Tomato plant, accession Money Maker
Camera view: vertical (180 deg); turntable rotation: 210 degrees
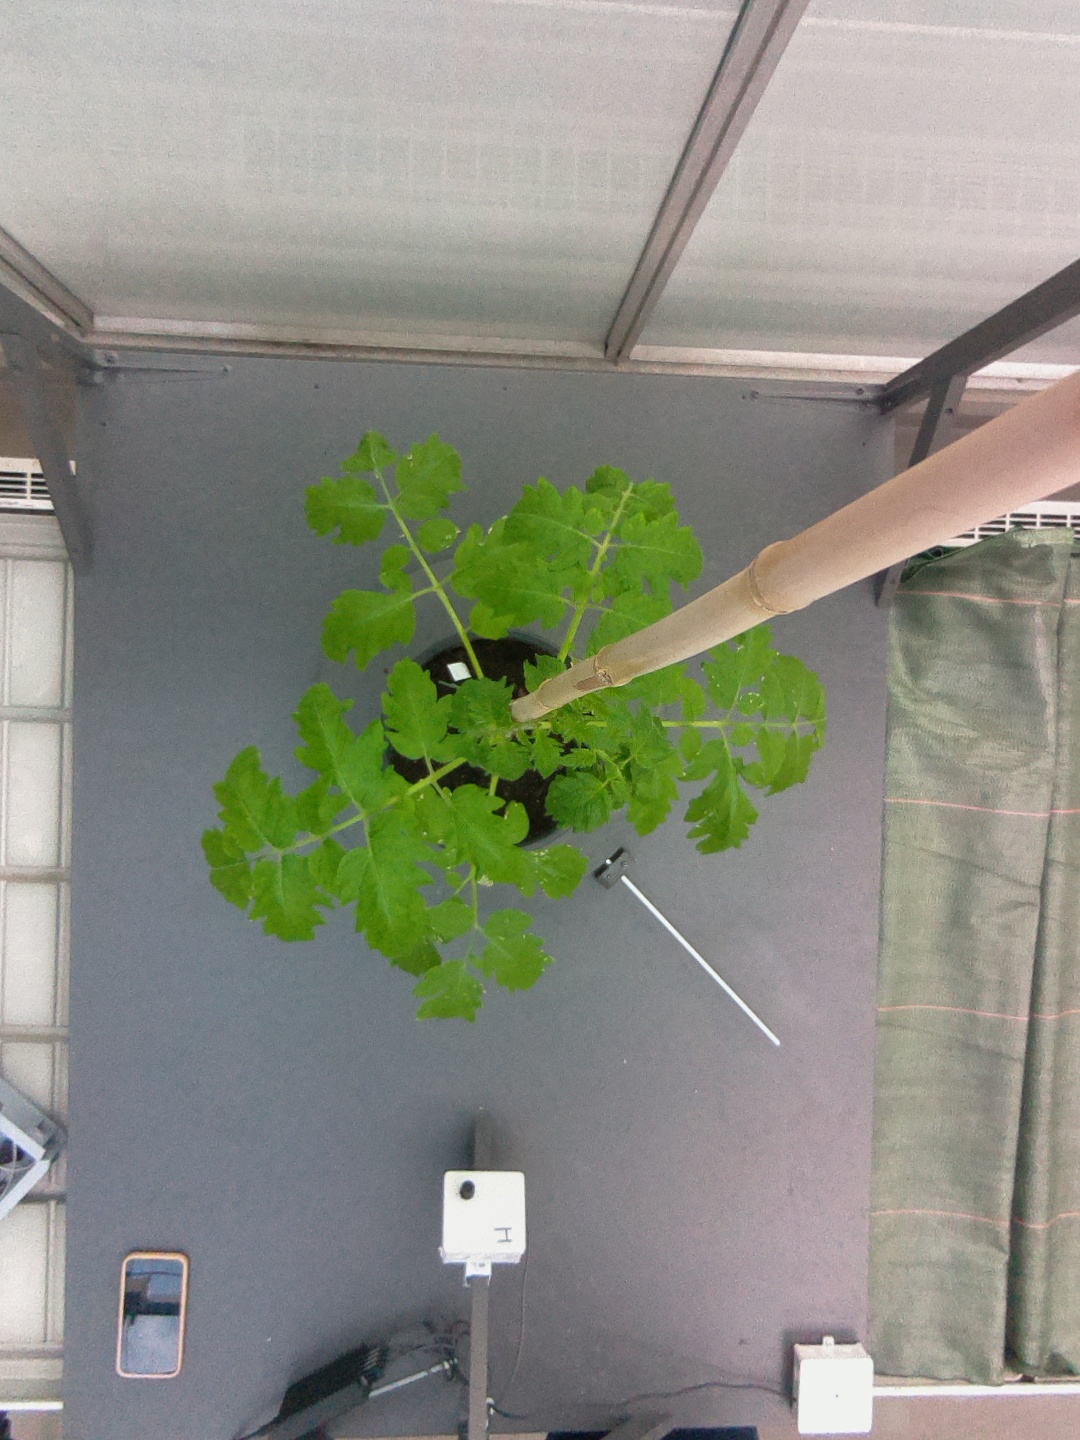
BBCH growth stage 14: 8 of true leaves visible